Governors State University

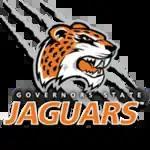
GSU Jaguars logo

The Governors State (GSU) athletic teams are called the Jaguars. The university is a member of the National Association of Intercollegiate Athletics (NAIA), primarily competing the Chicagoland Collegiate Athletic Conference (CCAC) since the 2016–17 academic year. The Jaguars previously competed as an NAIA Independent within the Association of Independent Institutions (AII) during the 2015–16 school year.